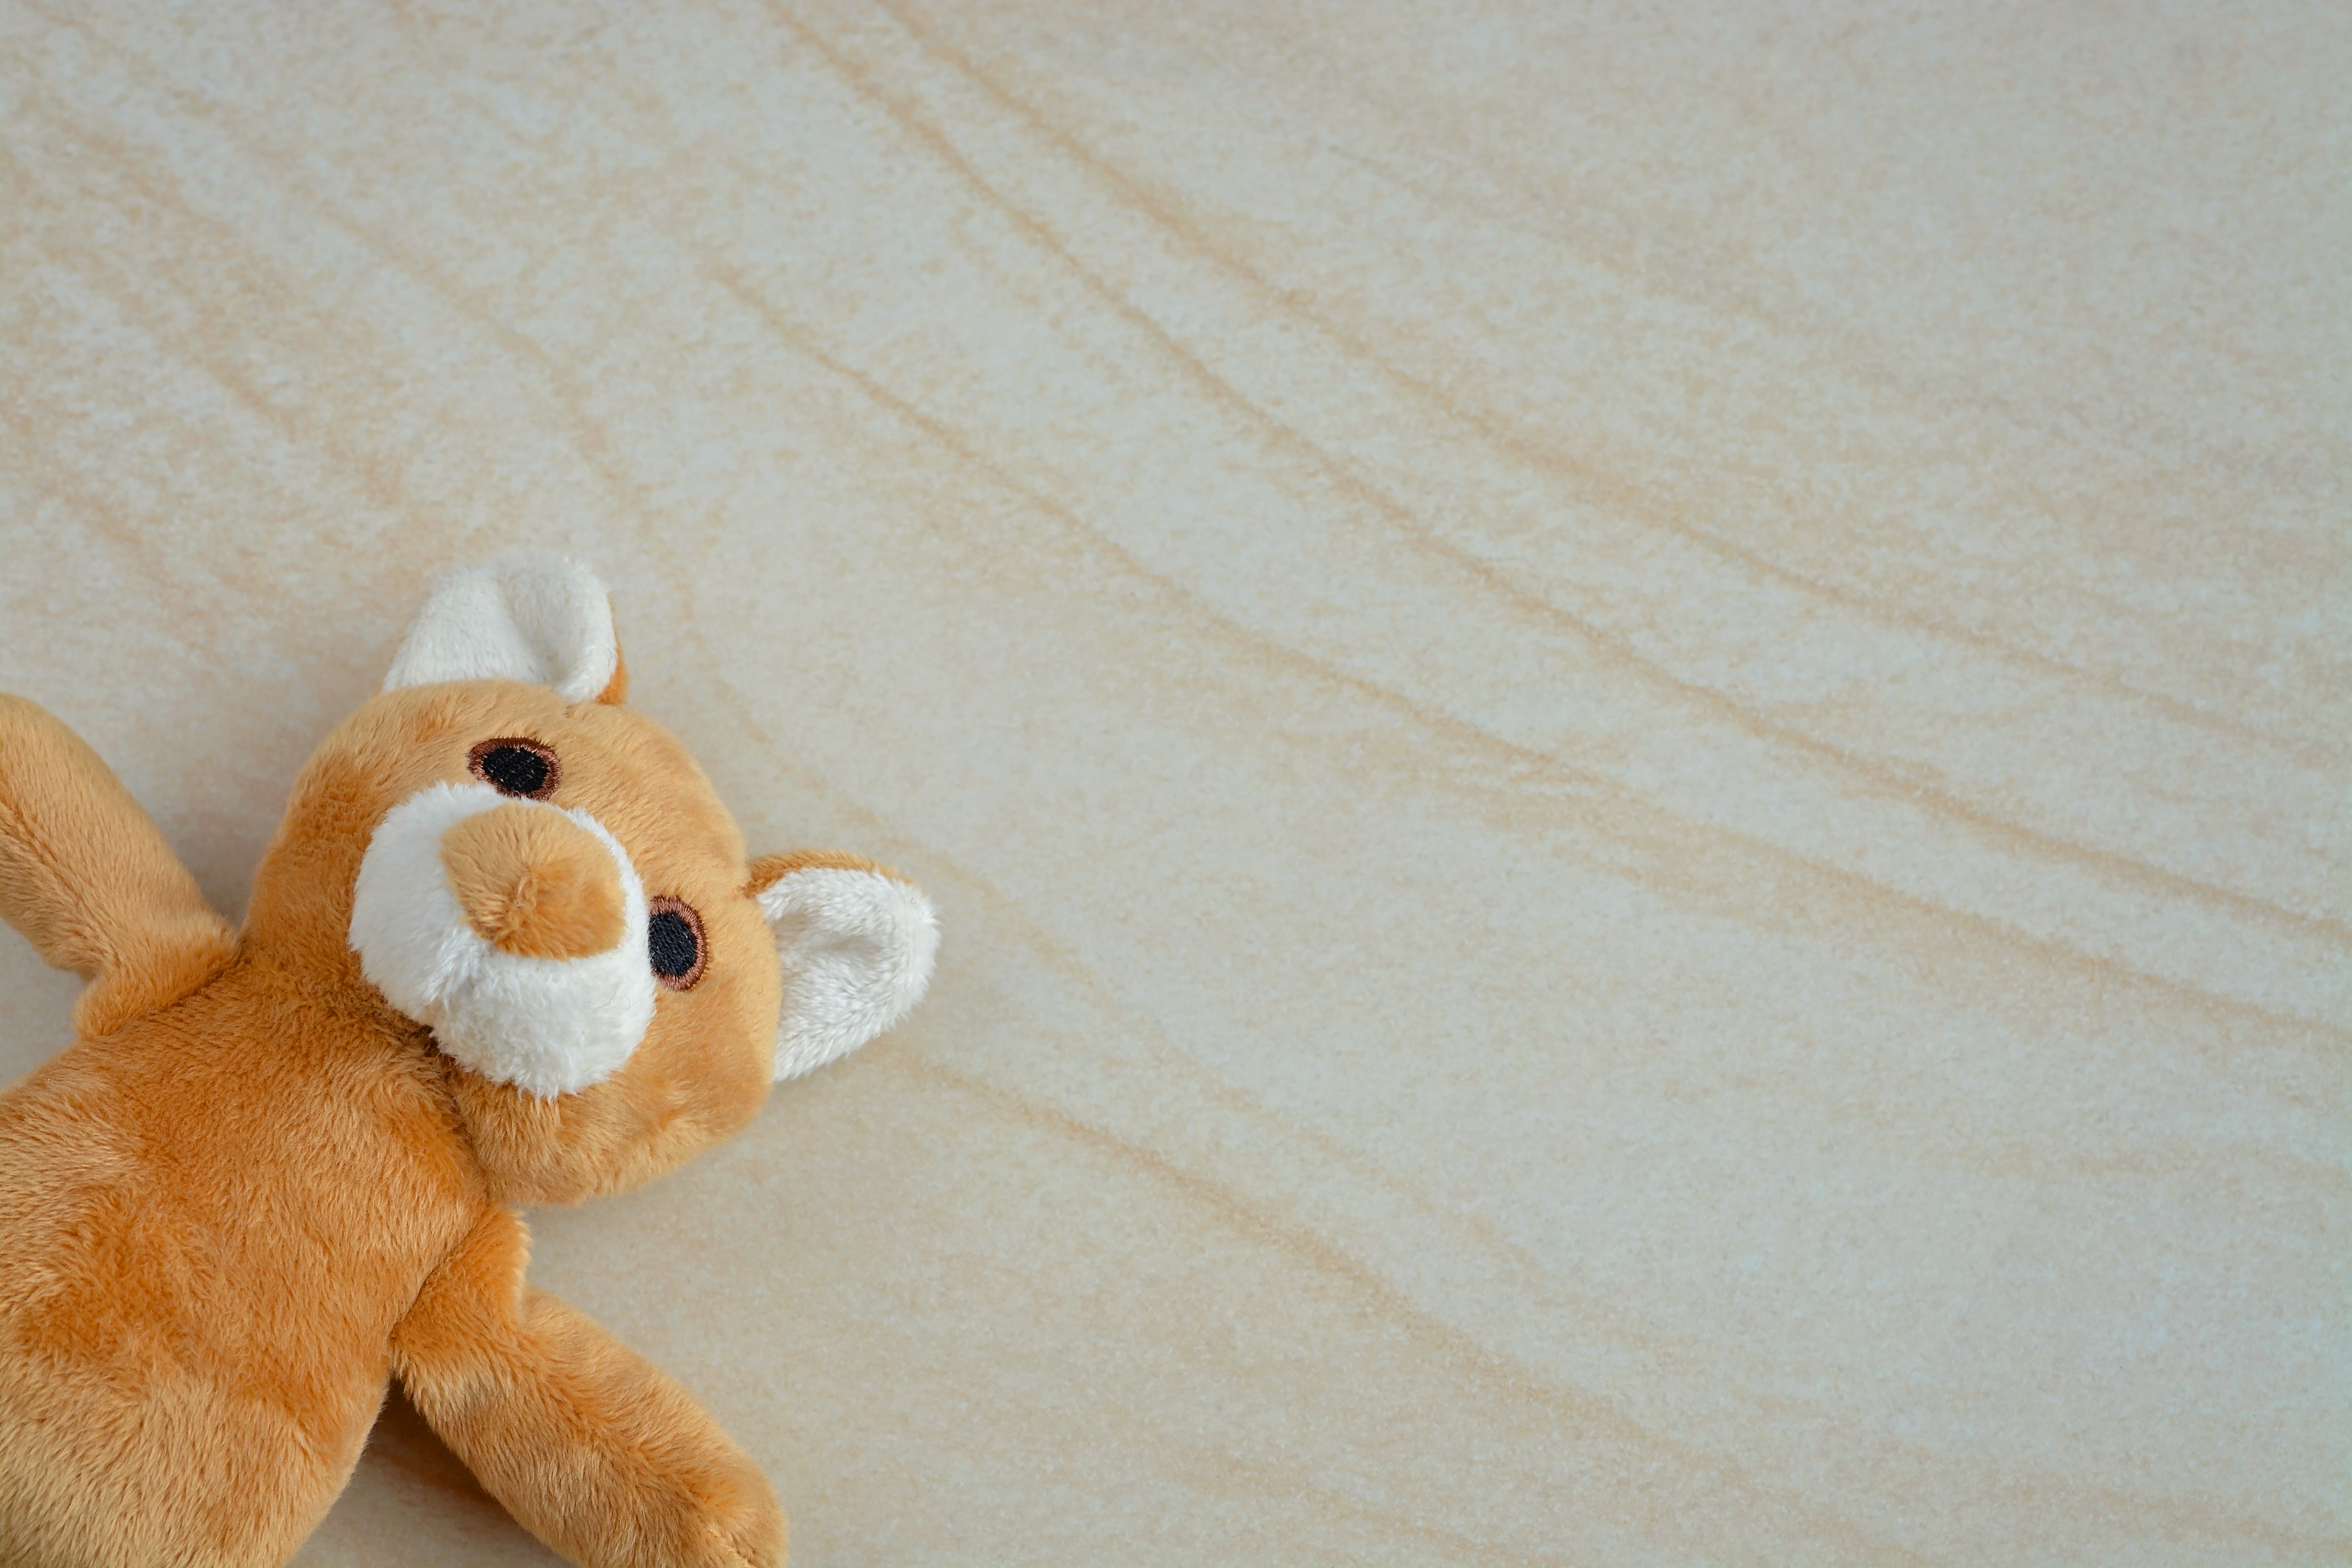
white, sweet, cute, small, close, toy, material, teddy bear, negative space, textile, toys, skin, bears, plush, teddy, text freedom, furry teddy bear, stuffed toy, stuffed bear, small stuffed bear